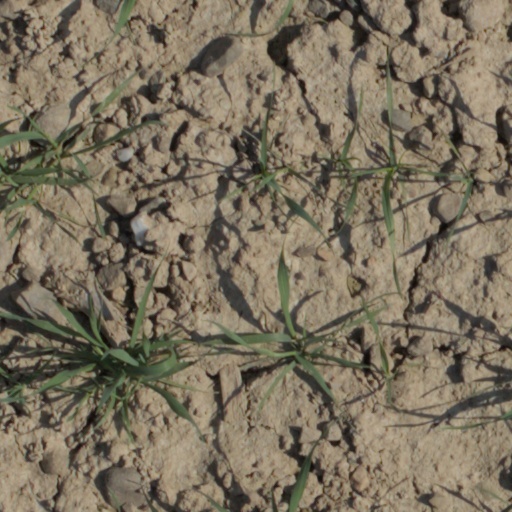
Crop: wheat